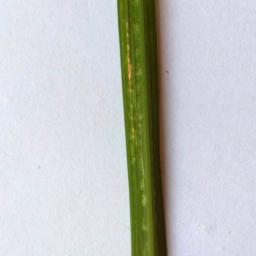
Label: Rice___Leaf_Blast